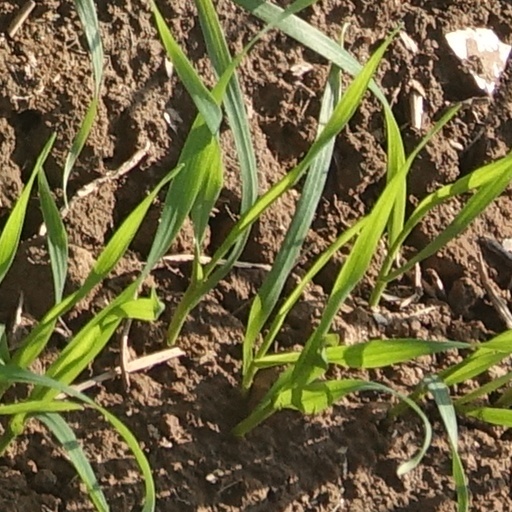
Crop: wheat